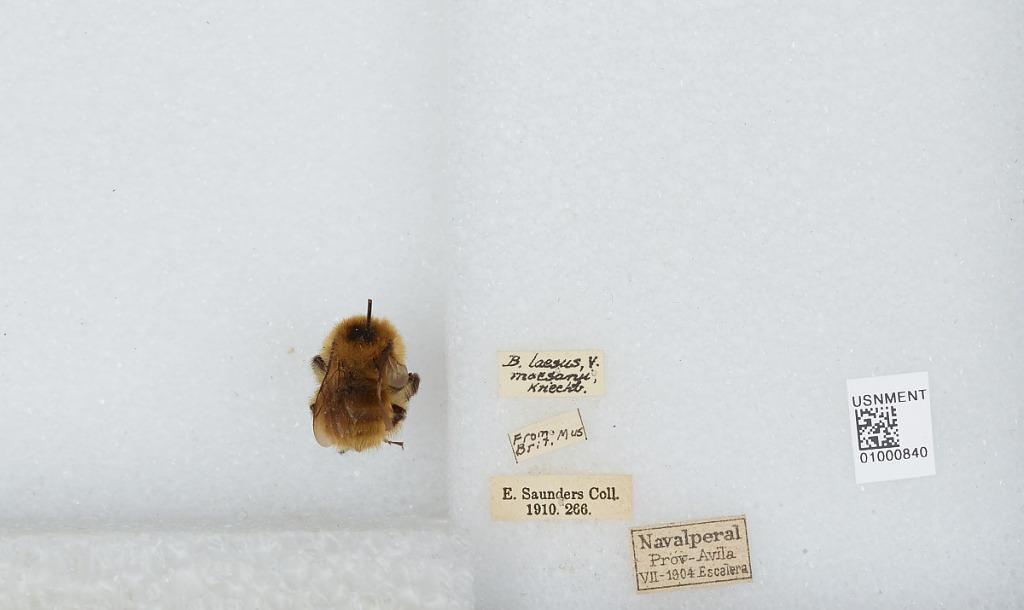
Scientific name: Bombus (Laesobombus) laesus mocsaryi Kriechbaumer
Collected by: Escalera
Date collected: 1910--
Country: Spain
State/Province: Castile and León
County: Avila
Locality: Navalperal
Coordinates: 40.5935, -4.41042